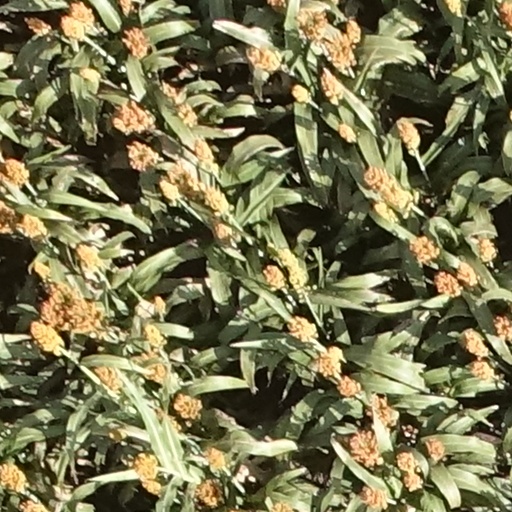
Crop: sorghum